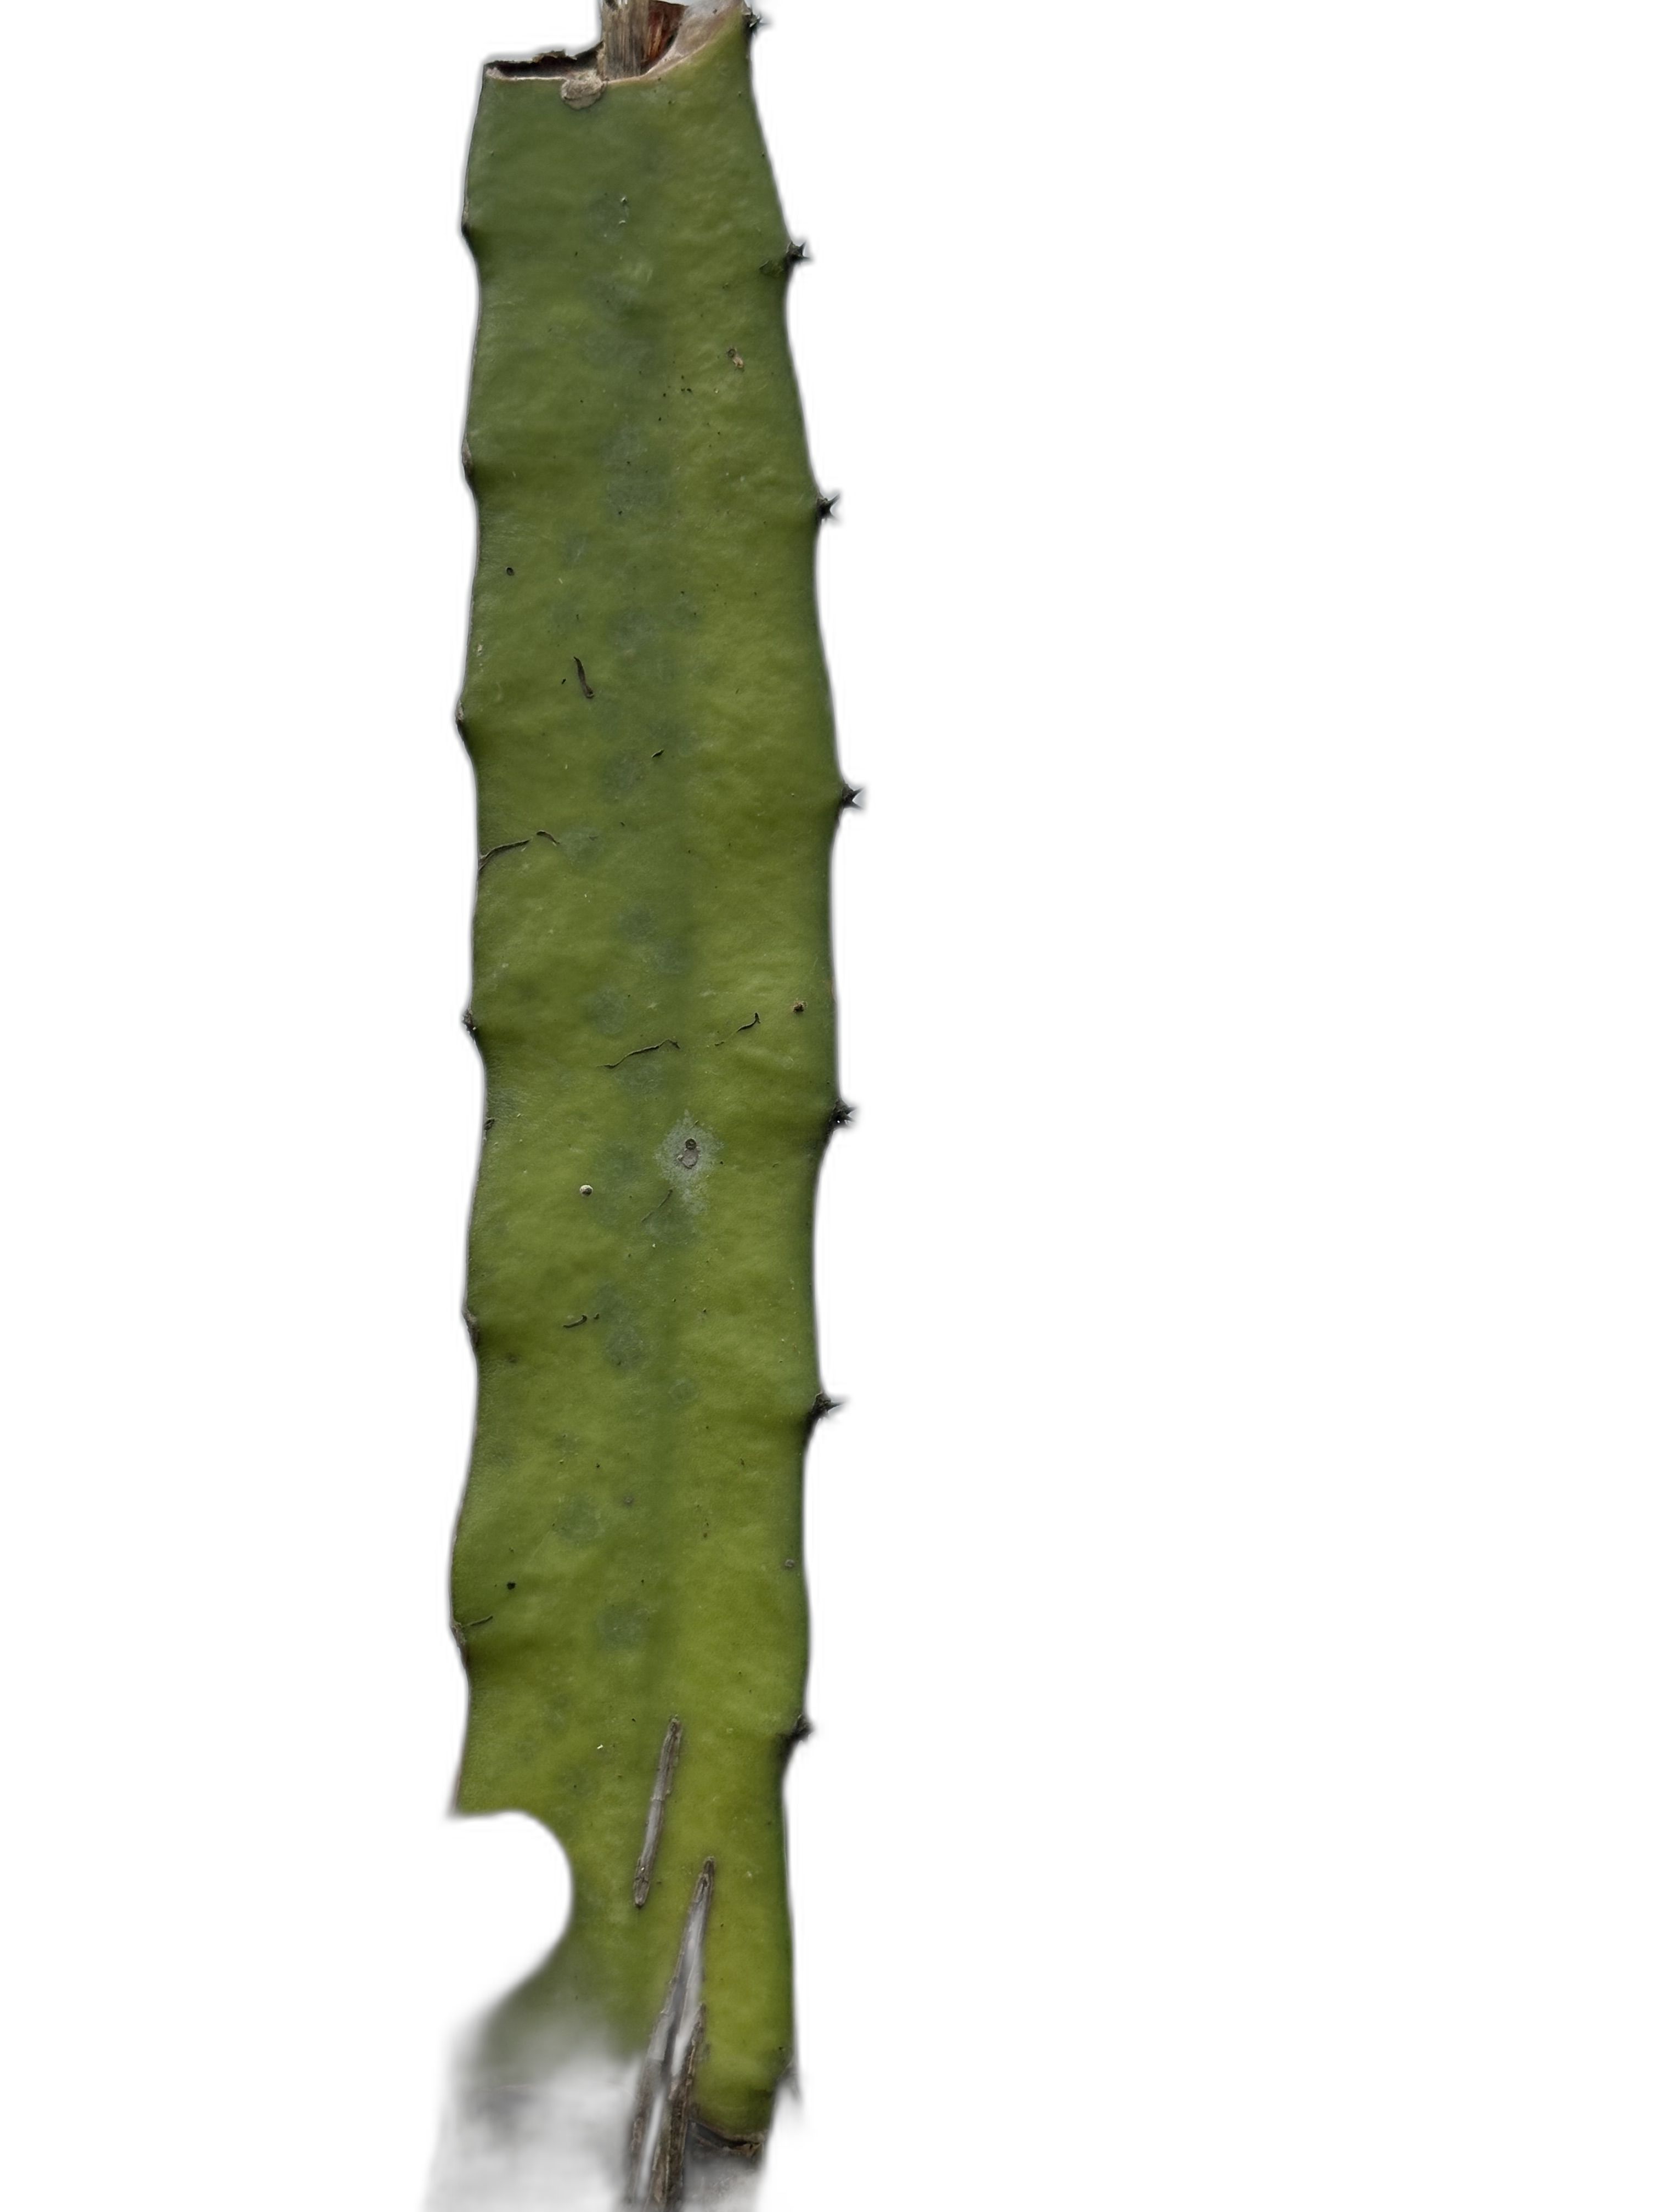
Label: Good leaf